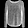
Label: Pullover